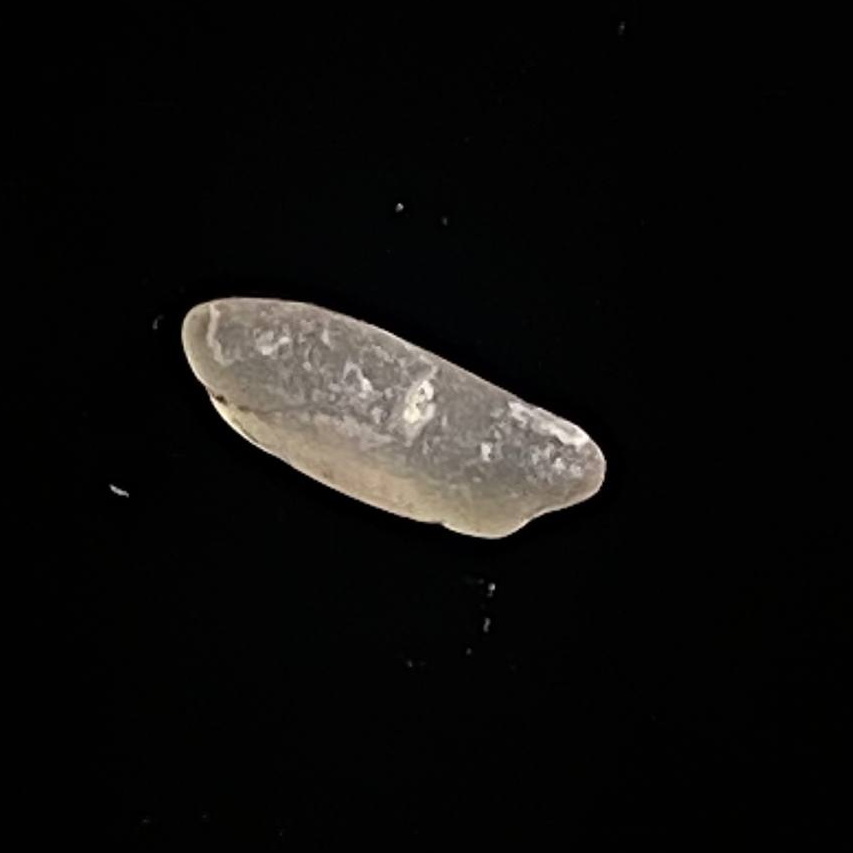
Rice variety: Paijam